Men in Black 2: The Series

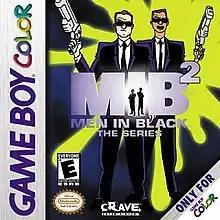

Men in Black 2: The Series is an action video game developed by David A. Palmer Productions and published by Crave Entertainment for the Game Boy Color. It is based on the animated television series, "", and is a sequel to the 1999 . Crave Entertainment announced the game in March 2000, and released it in the United States in July 2000.